List of cities and counties in Virginia

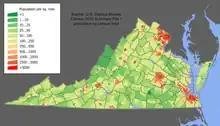
Map showing the population density of Virginia

Many towns are as large as cities but are not incorporated as cities and are situated within a parent county or counties. Seven independent cities had 2020 populations of less than 10,000 with the smallest, Norton having a population of only 3,687. In 2020, the largest towns were Leesburg (with 48,250 people) and Blacksburg (44,826). Six other towns also had populations of over 10,000 people. For a complete list of these towns, see List of towns in Virginia. For major unincorporated population centers, see List of unincorporated communities in Virginia.